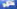
Number: 4